D.C. United

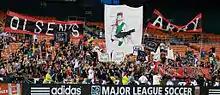
Fans wearing black cheer with several large graphics in a stadium's bleachers.

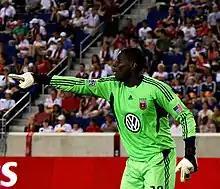
Bill Hamid was D.C.'s first Academy signing.

D.C. United has six major supporters groups; La Barra Brava, the Screaming Eagles, District Ultras, Rose Room Collective, 202 Unique and La Banda del Distrito. At RFK Stadium, the supporters groups were given space on the sideline opposite the team side of the field, but at Audi Field six groups were placed in cheaper seats, the safe standing sections together at the north end of Audi Field. La Barra Brava, Spanish for "The Brave Fans", was founded in 1995 by Latino fans in the Washington, D.C. area, mostly Bolivian immigrants in support of original United players Marco Etcheverry and Jaime Moreno. They seek to bring a South American style to home games.